Ellesmere Port Council Offices

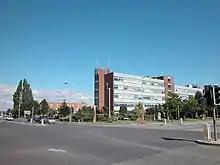
The building in 2005

Ellesmere Port Council Offices is a municipal building in Civic Way in Ellesmere Port, a town in Cheshire, in England. The building served as the headquarters of Ellesmere Port and Neston Borough Council but is now disused.